Eric de Kuyper

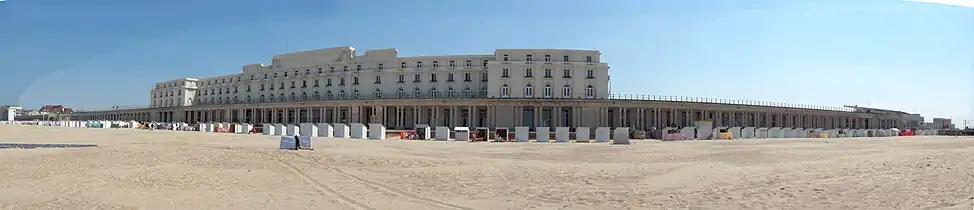
"No one who has read "By the Sea" can look at the Ostend beach without thinking of de Kuyper."

Together, they conjure up a nostalgic vignette of times gone by, along with a timeless sense of childhood when one feels everything revolves around him. A reviewer said of its effective acuteness that no one who has read it can look at the Belgian beach without thinking of de Kuyper. The lyrical "By the Sea" turned out to be the first volume in de Kuyper's successful series of 3rd-person fictionalized memoirs.